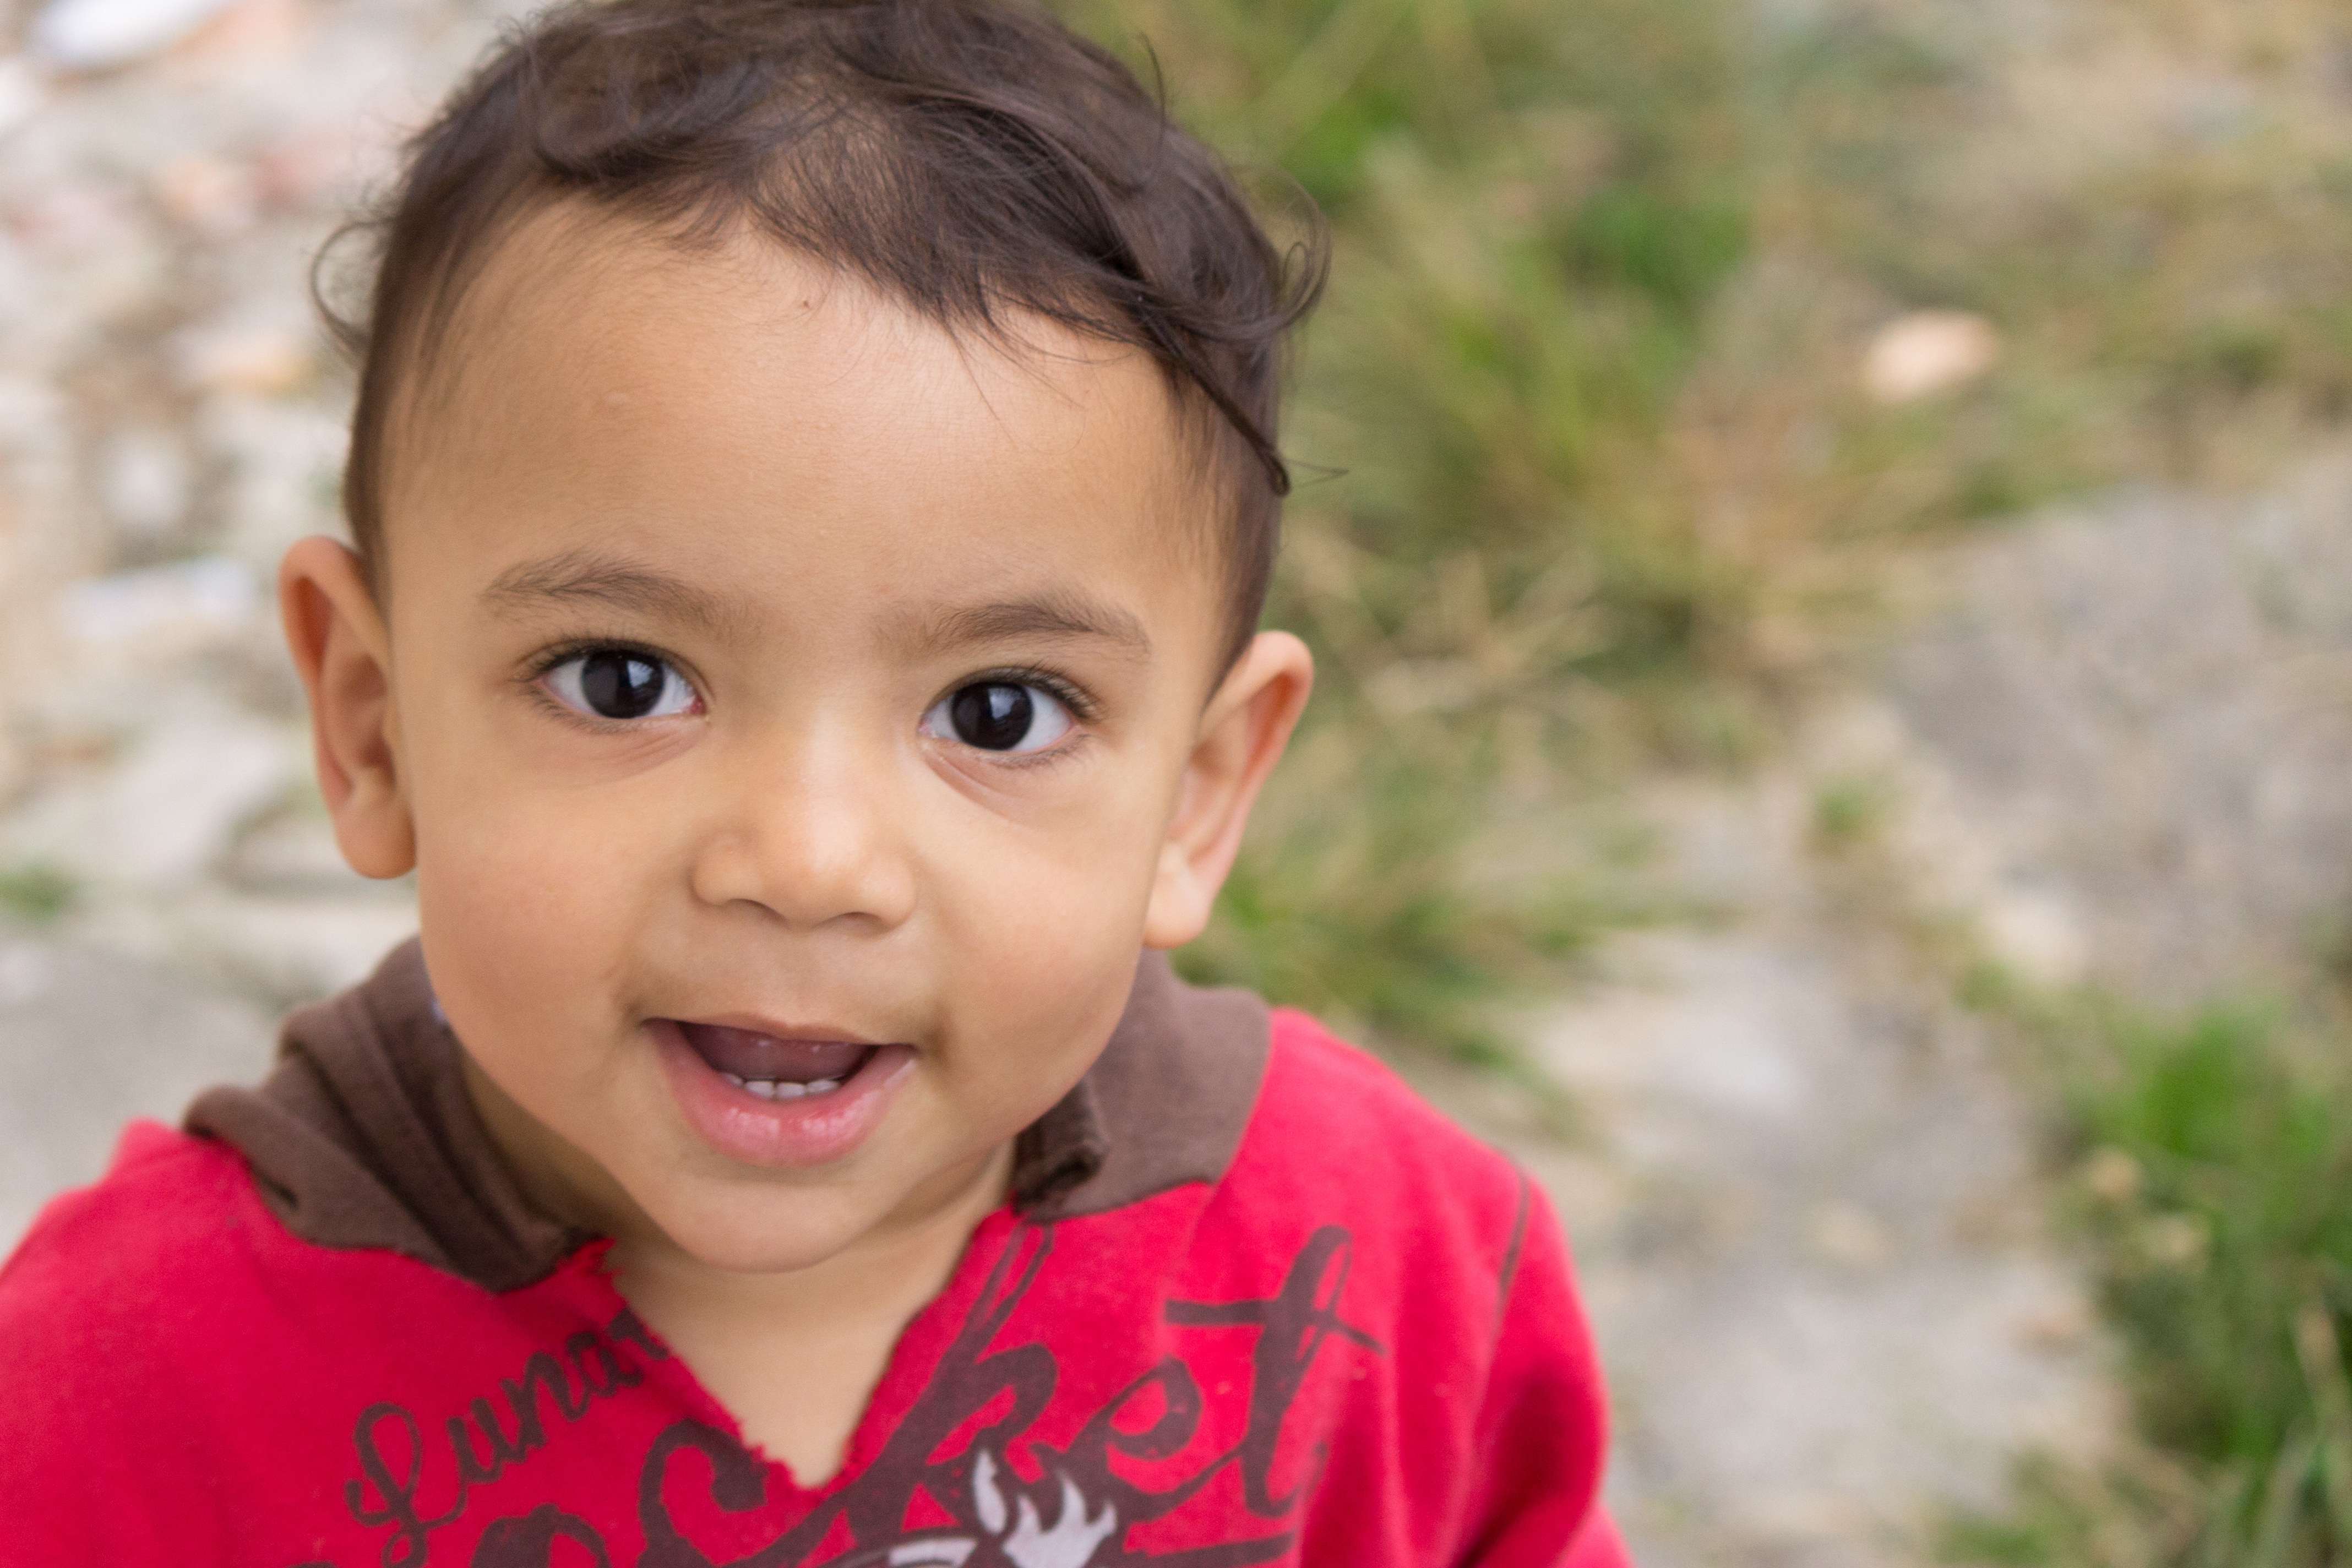
person, people, play, boy, portrait, child, facial expression, smile, children, infant, toddler, eye, skin, organ, laughter, emotion, child smile, little ones, joy child, portrait photography